Dispensationalism

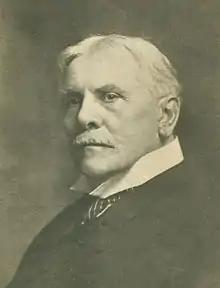
Cyrus Scofield

Dispensationalism developed as a system from the teachings of John Nelson Darby (1800–1882), considered by many to be the father of dispensationalism. Darby strongly influenced the Plymouth Brethren of the 1830s in Ireland and England. The original concept came when Darby considered the implications of Isaiah 32 for Israel. He concluded that prophecy required a future fulfillment and realization of Israel's kingdom. He saw the New Testament church as a separate program not related to that kingdom. Thus arose a prophetic earthly kingdom program for Israel and a separate "mystery" heavenly program for the church. In order to not conflate the two programs, the prophetic program had to be put on hold to allow for the church to come into existence. Then the church would need to be raptured away before prophecy could resume its earthly program for Israel.